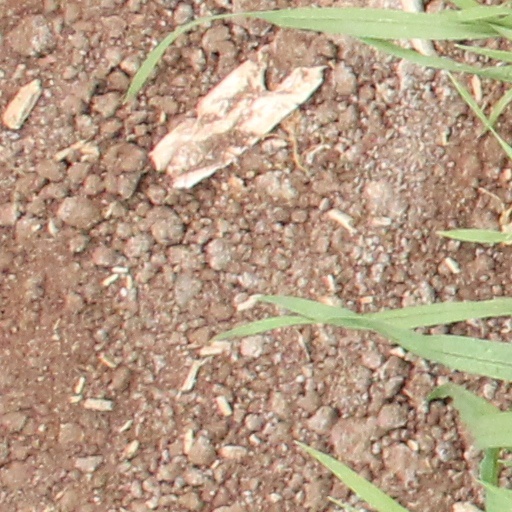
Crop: wheat